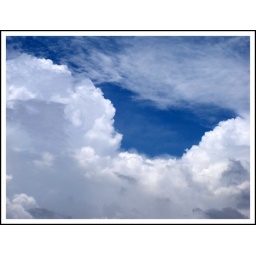
Blue window in clouds